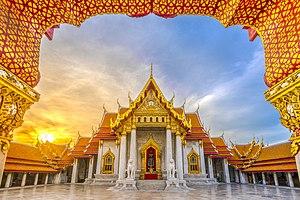
Le Wat Benchama Bophit est le plus récent des grands temples bouddhiques de Bangkok.